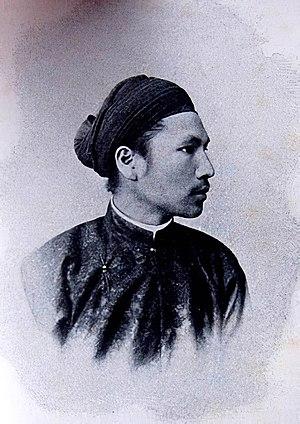
Ceci est une liste des règnes les plus courts.
L'empereur d'Annam Hàm Nghi, né le 3 août 1871 et mort le 14 janvier 1944, est le 8ᵉ souverain de la dynastie des Nguyễn.